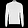
Label: Pullover